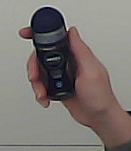
Product: nivea_rollon